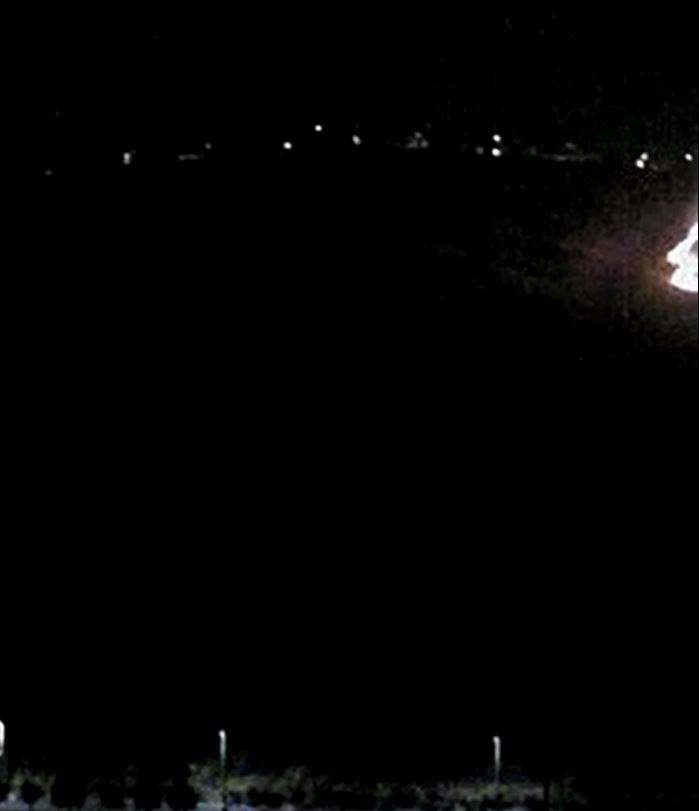
Fire: yes
Smoke: no